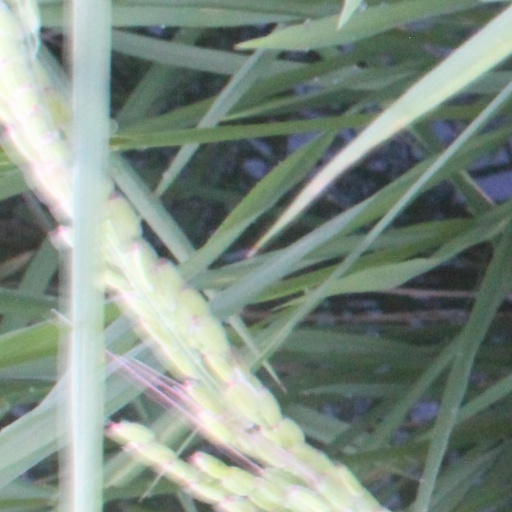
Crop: rice